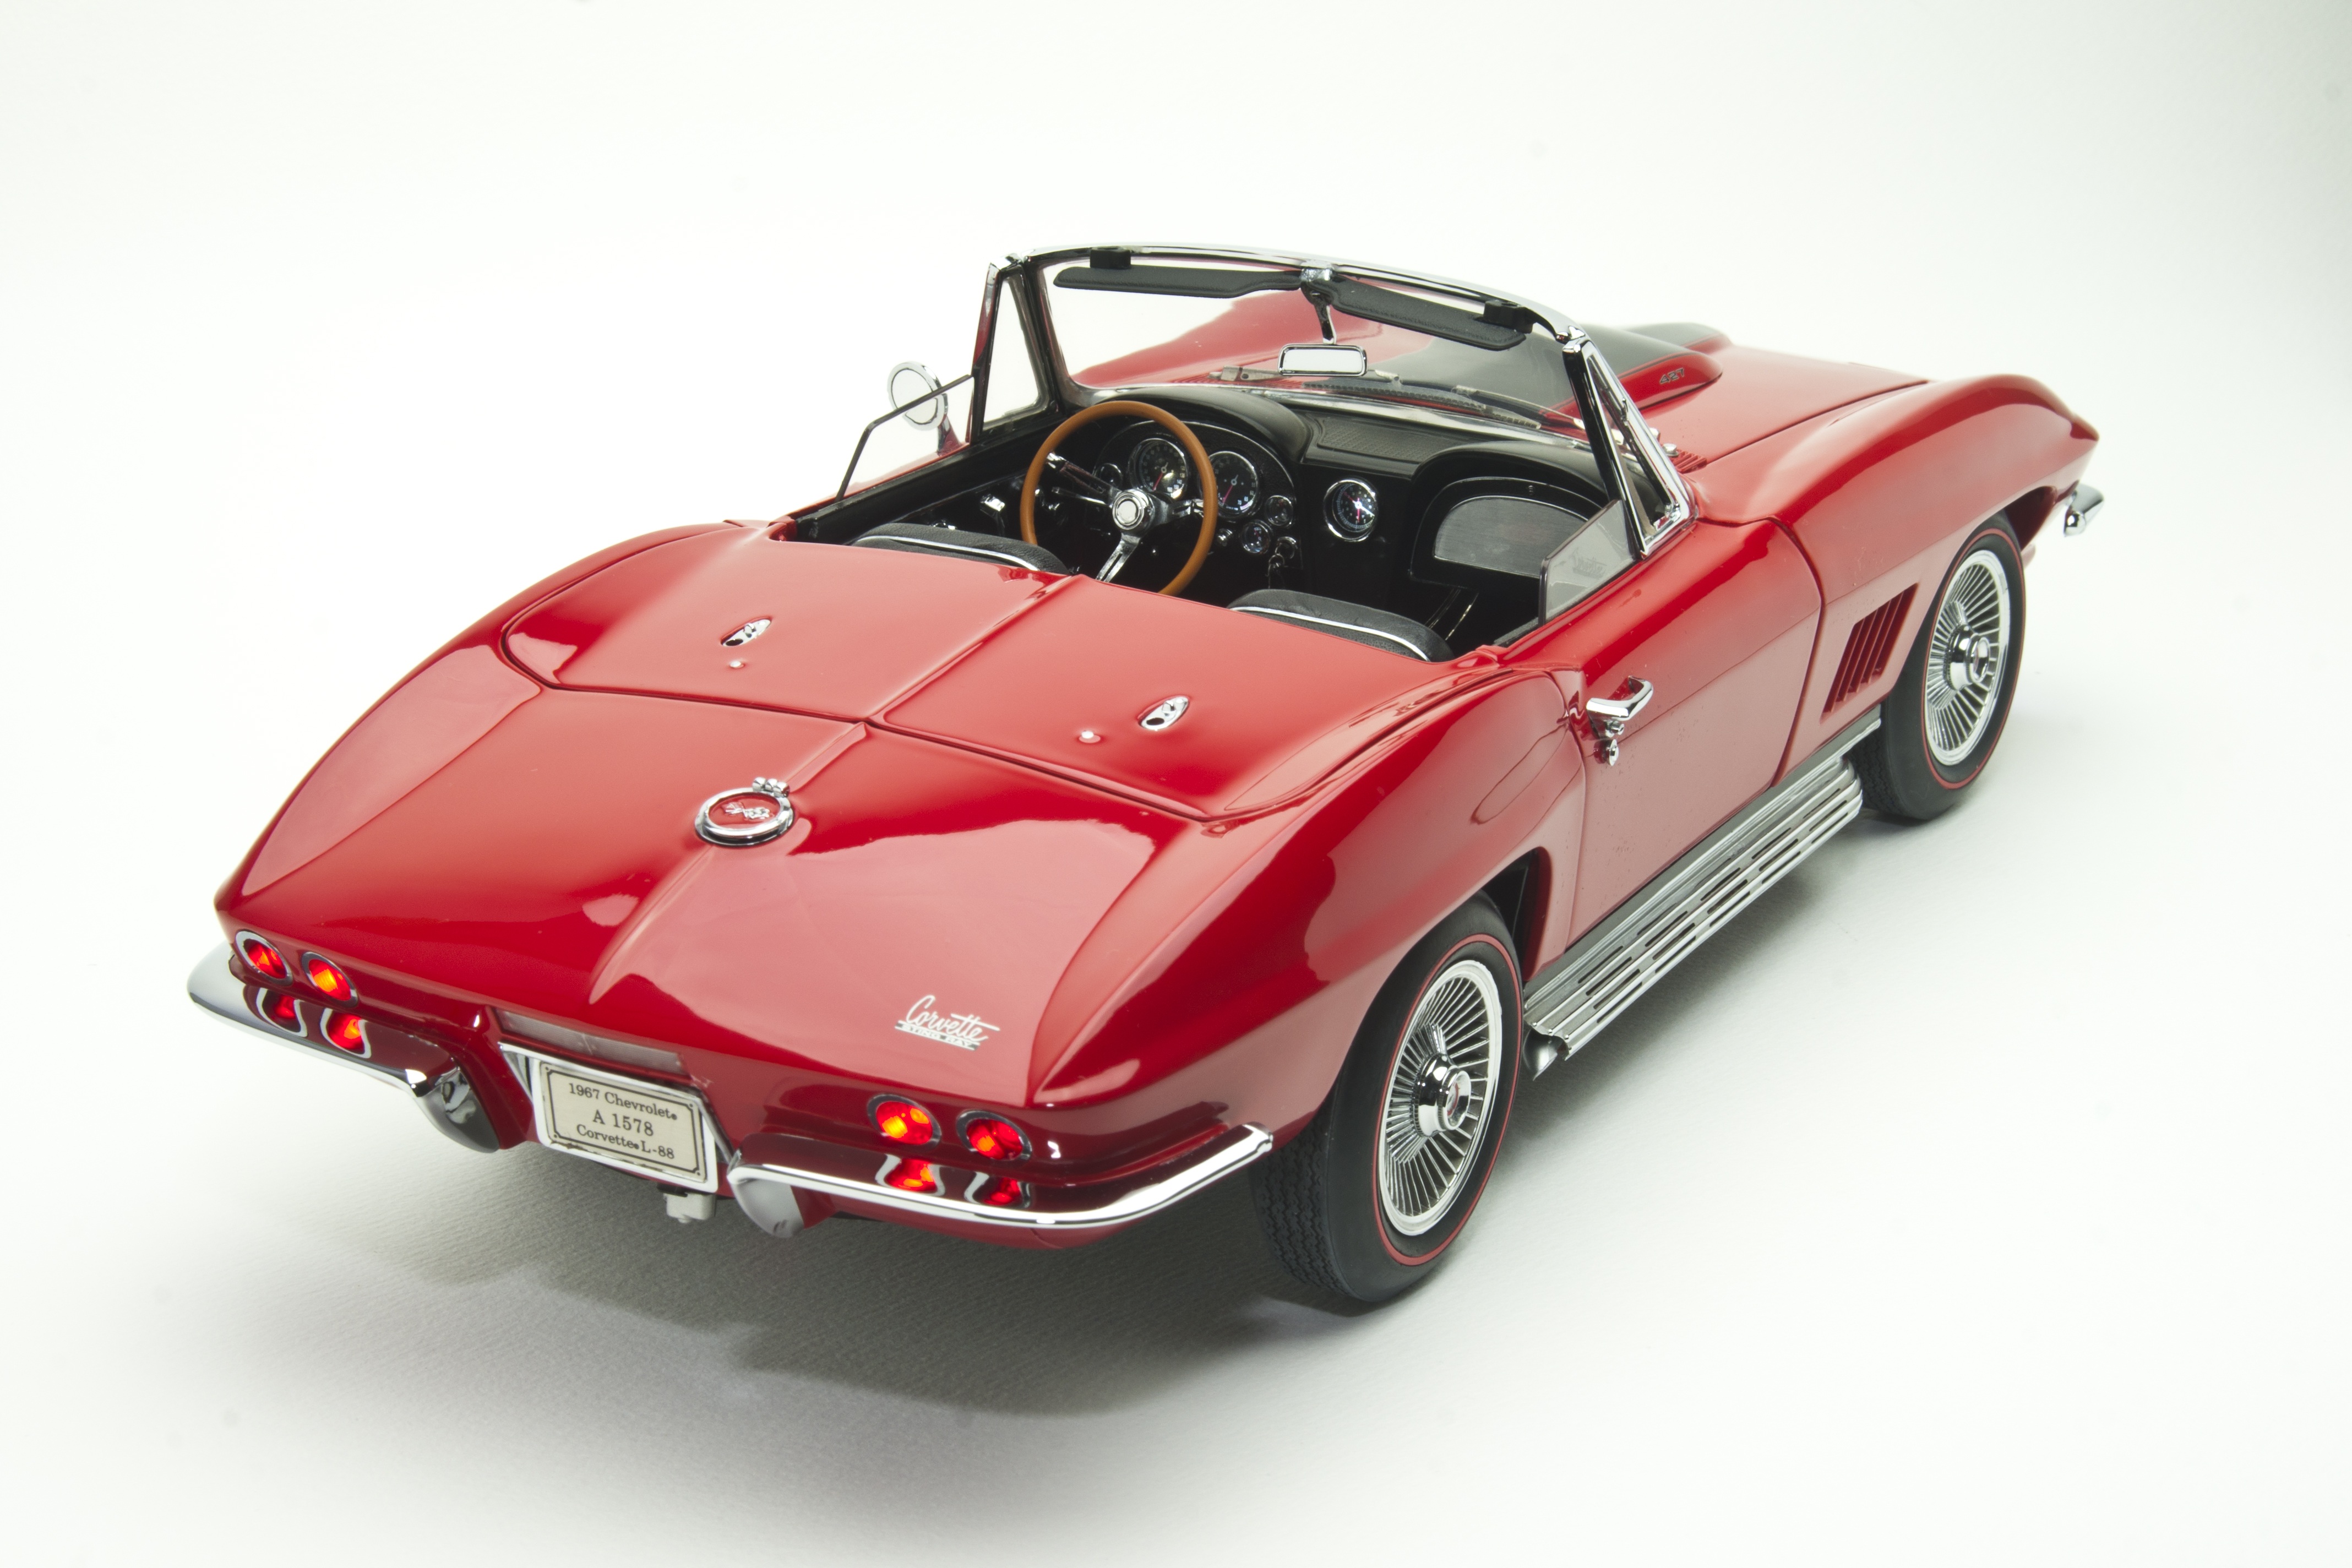
car, vehicle, sports car, muscle car, race car, supercar, best, chevrolet, convertible, model car, land vehicle, automobile make, automotive design, luxury vehicle, corvet, rea